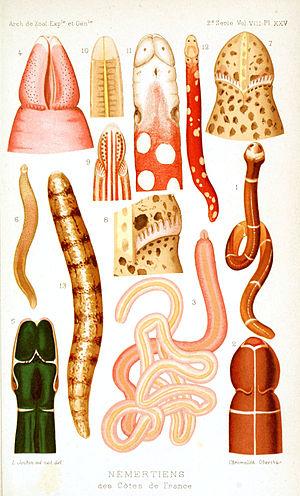
Les Némertes ou Némertiens constituent un embranchement de vers aquatiques trochozoaires, aussi appelés « vers rubans ».